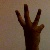
The image shows a hand gesture representing the number 6 in Indian Sign Language.